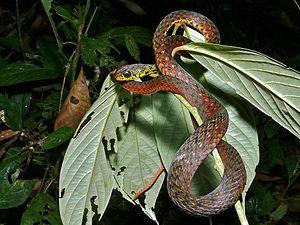
Rhabdophis chrysargos est une espèce de serpents de la famille des Natricidae.